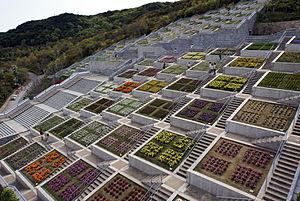
l’Awaji Yumebutai est un jardin, palais des congrès, hôtel et mémorial situé à Awaji, construit à la suite séisme de 1995 de Kōbe. Il a été conçu par Tadao Ando.